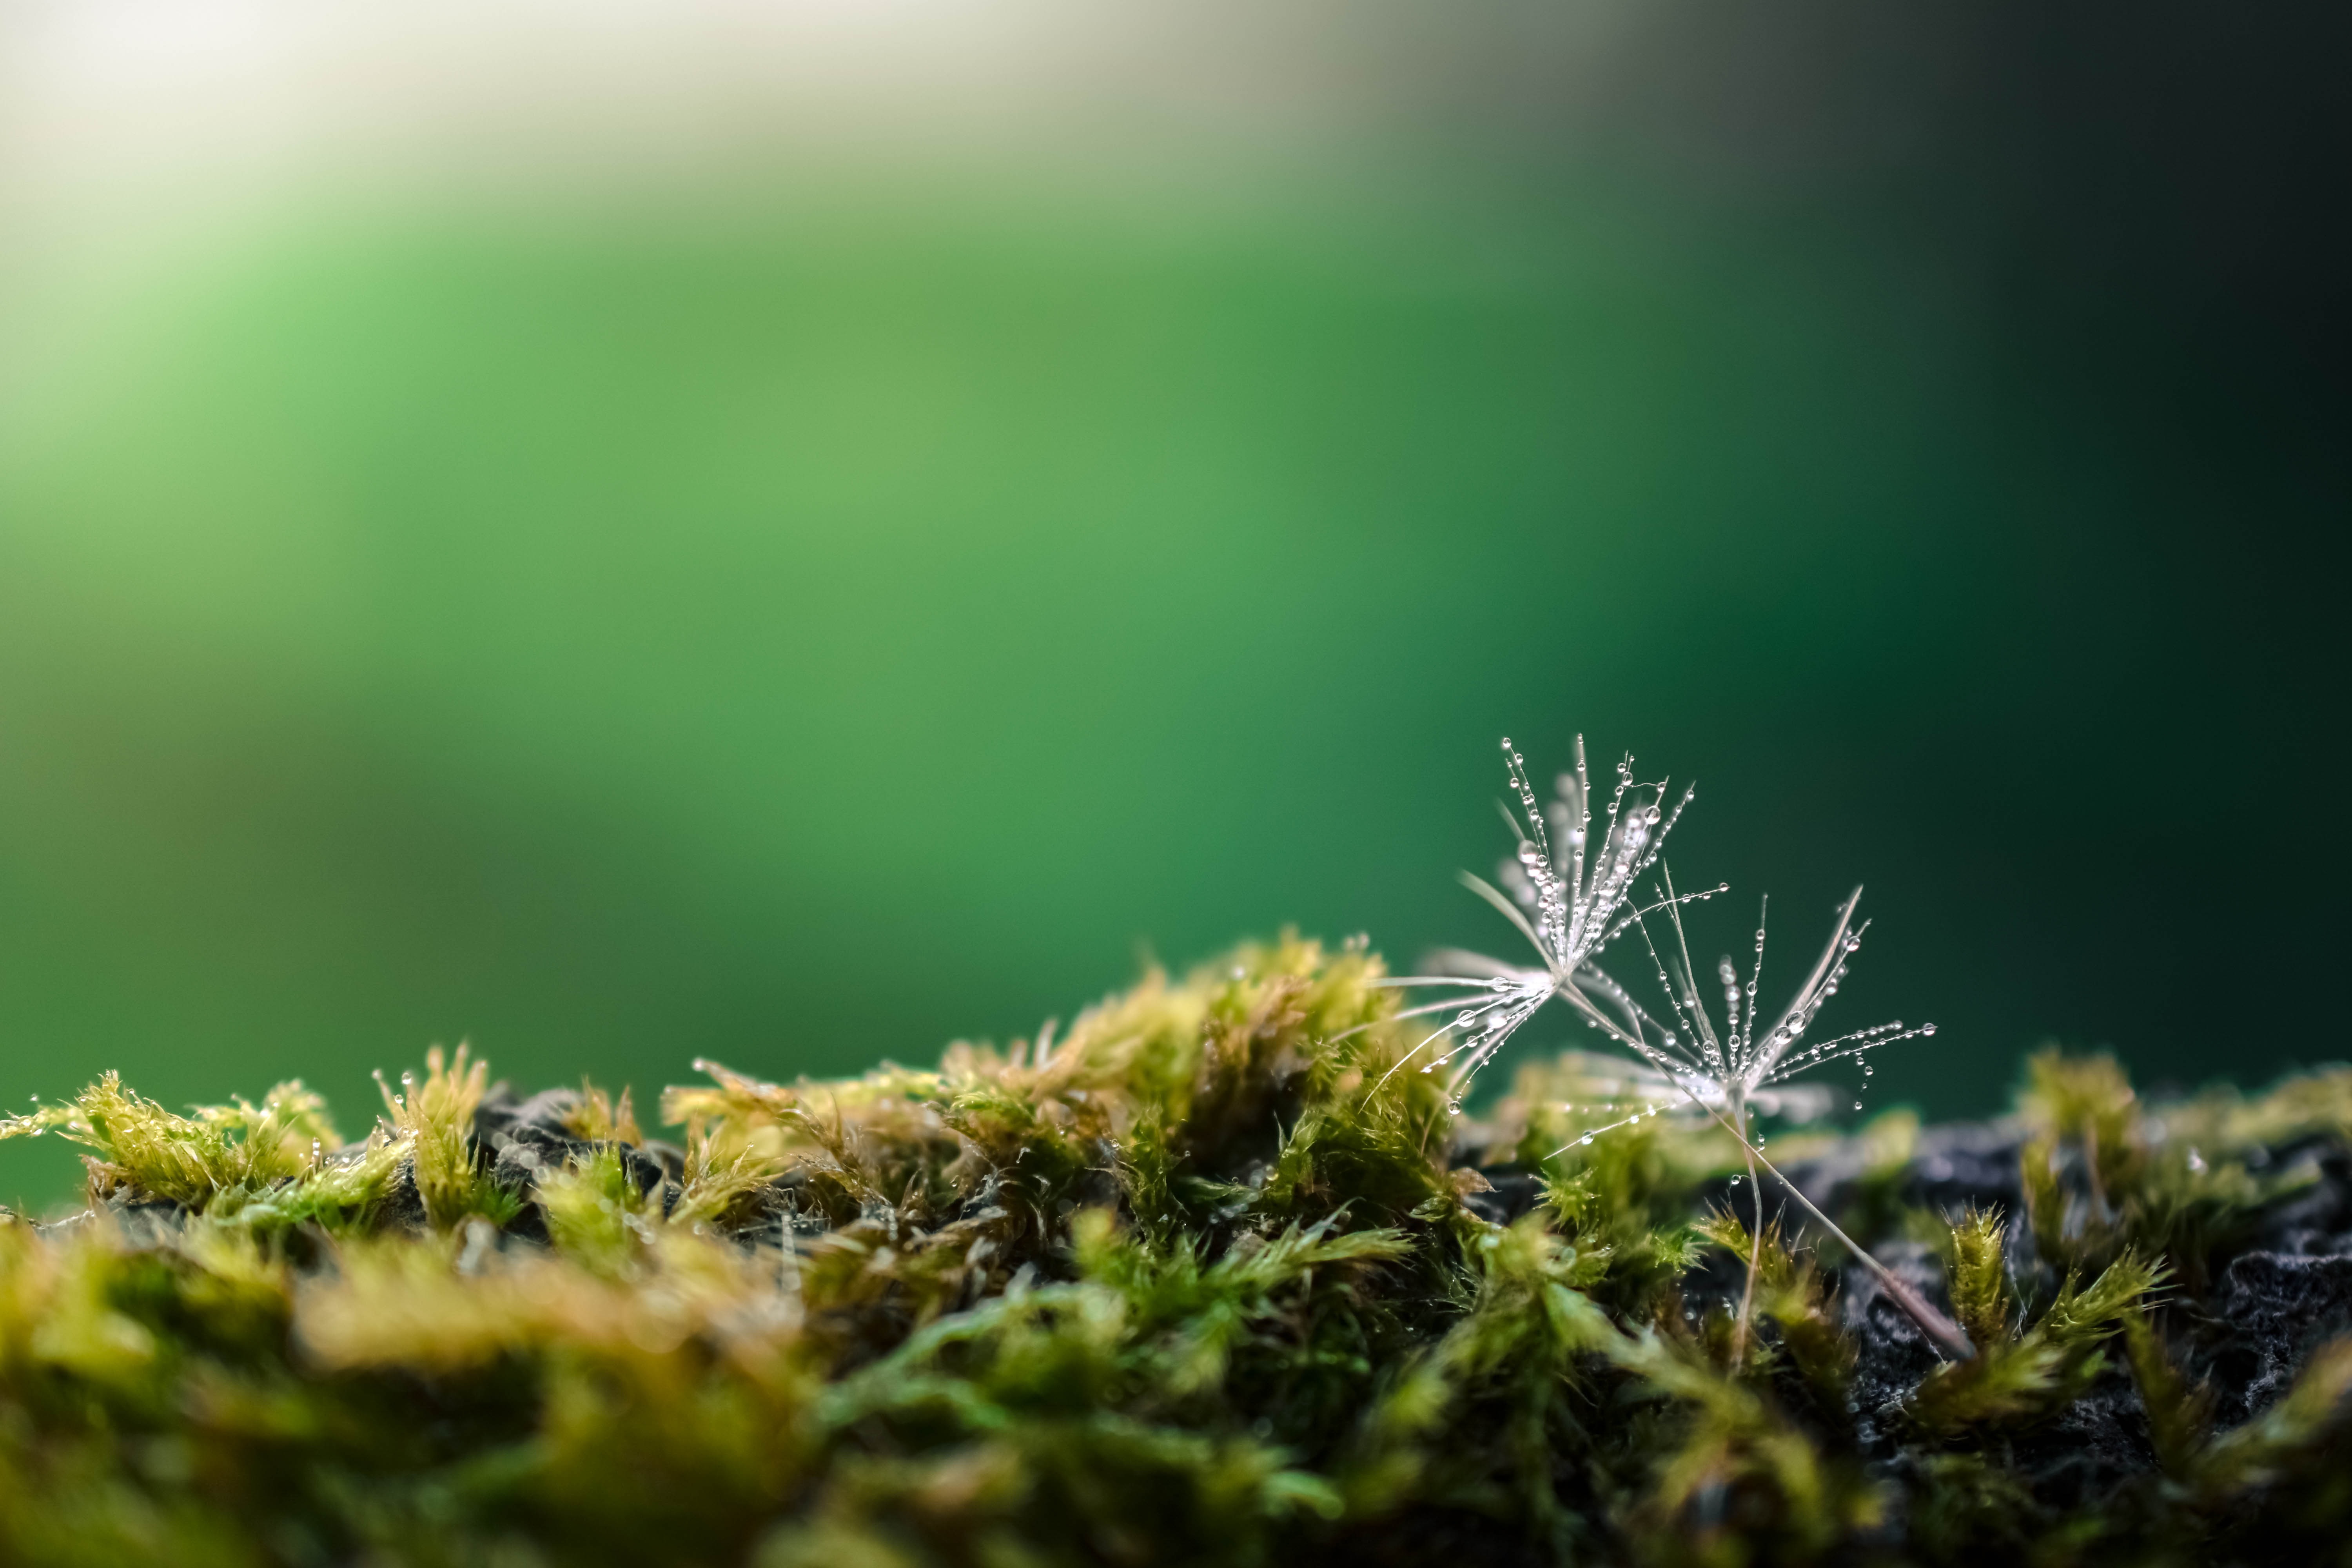
tree, nature, grass, branch, plant, photography, dandelion, sunlight, leaf, flower, summer, moss, green, natural, yellow, flora, close up, macro photography, grass family, computer wallpaper, land plant